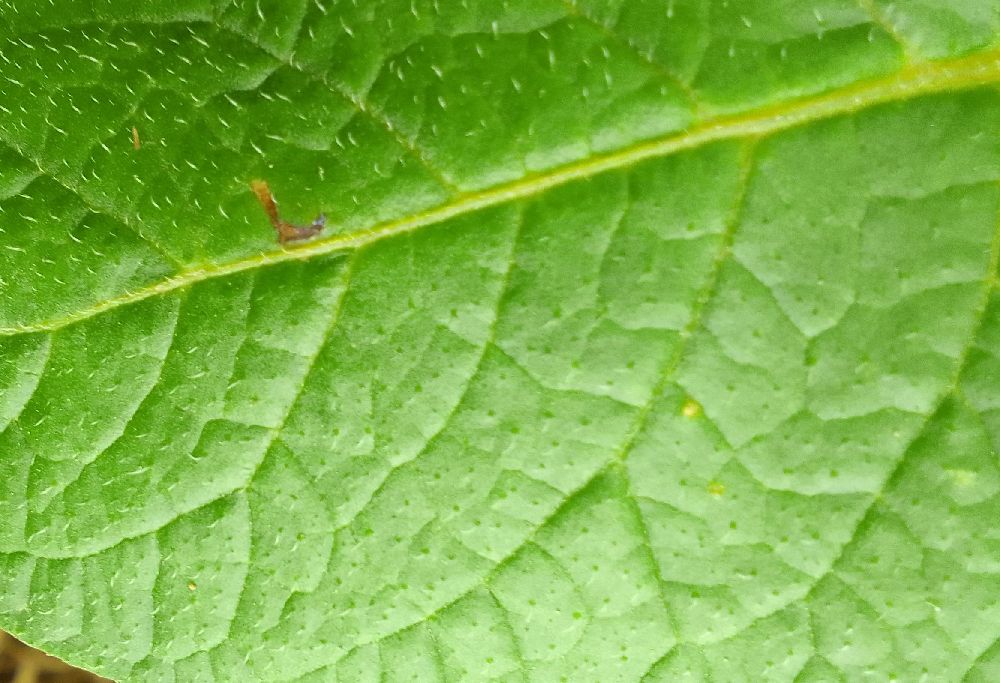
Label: Healthy